AC/DC

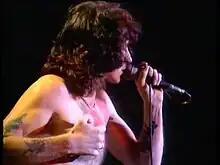
Bon Scott ("pictured in 1979") joined as the lead singer in 1974.

In September 1974, Bon Scott, a vocalist previously with the Valentines (1966–1970) and Fraternity (1971–1973), joined AC/DC after his former bandmate Vince Lovegrove introduced him to George during their stopover in Adelaide in August. Scott worked as a chauffeur for the group until an audition promoted him to lead singer. Like the Young brothers, Scott was born in Scotland, emigrated to Australia in his childhood and had a passion for blues music. Scott also had experience as a songwriter and drummer. Their debut single's tracks were re-written and the vocals were re-recorded by Scott. With Scott's inclusion, "[their] working-class style, boogie-rock sound and earthy humour fell into place", according to music journalist Ian McFarlane. Scott's first concert for AC/DC was on 5 October 1974 at the Masonic Hall in Brighton-Le-Sands, New South Wales.